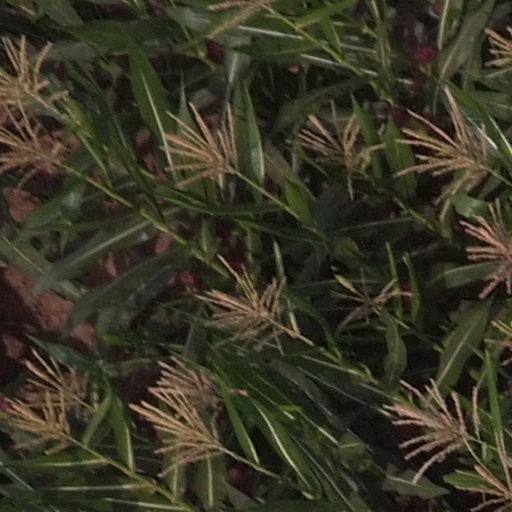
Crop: maize; corn